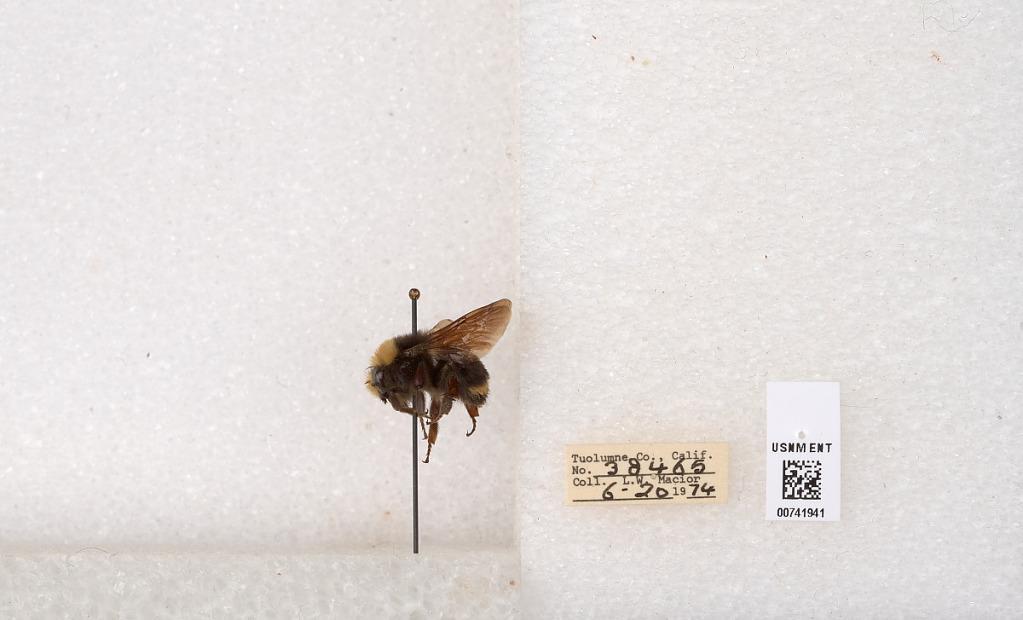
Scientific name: Bombus (Pyrobombus) vosnesenskii Radoszkowski
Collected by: L. Macior
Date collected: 1974-6-20
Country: United States
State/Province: California
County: Tuolumne
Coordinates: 37.9712, -120.228